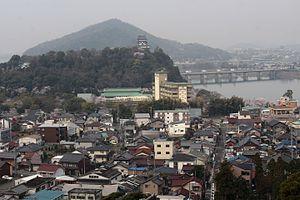
Inuyama est une ville de la préfecture d'Aichi, au nord de Nagoya, au Japon.